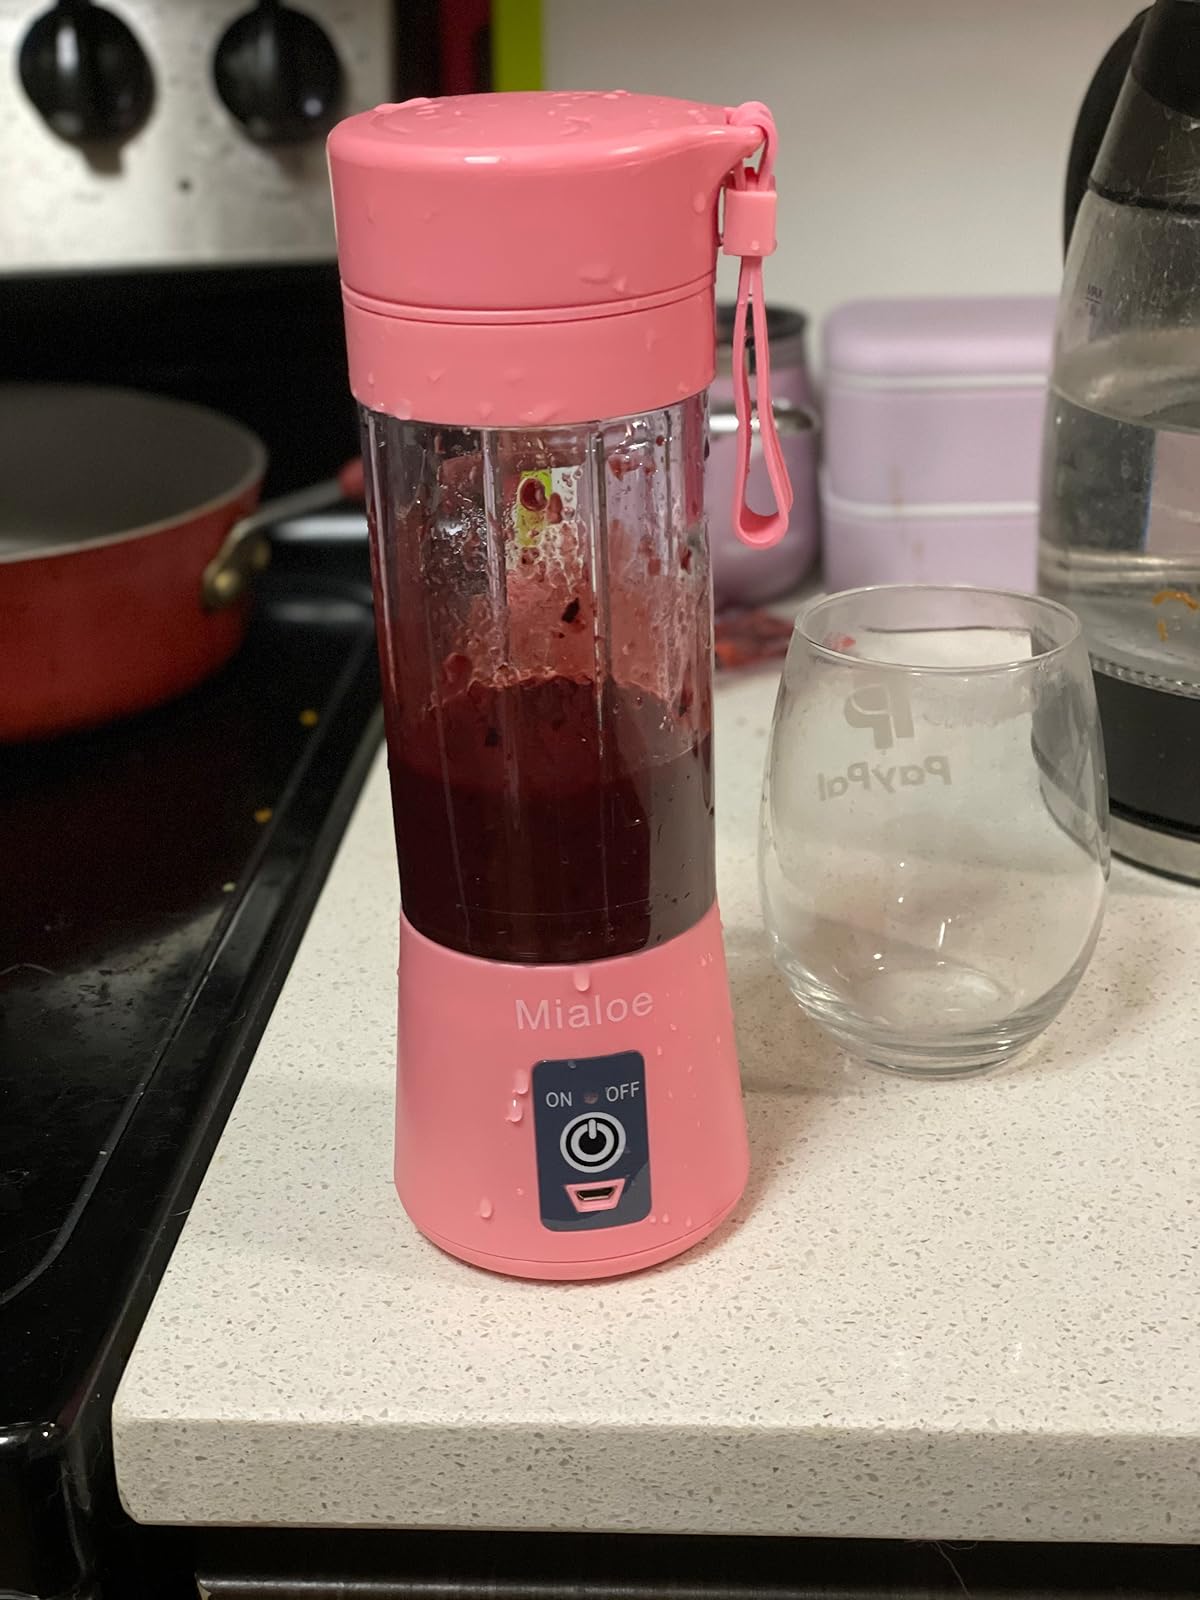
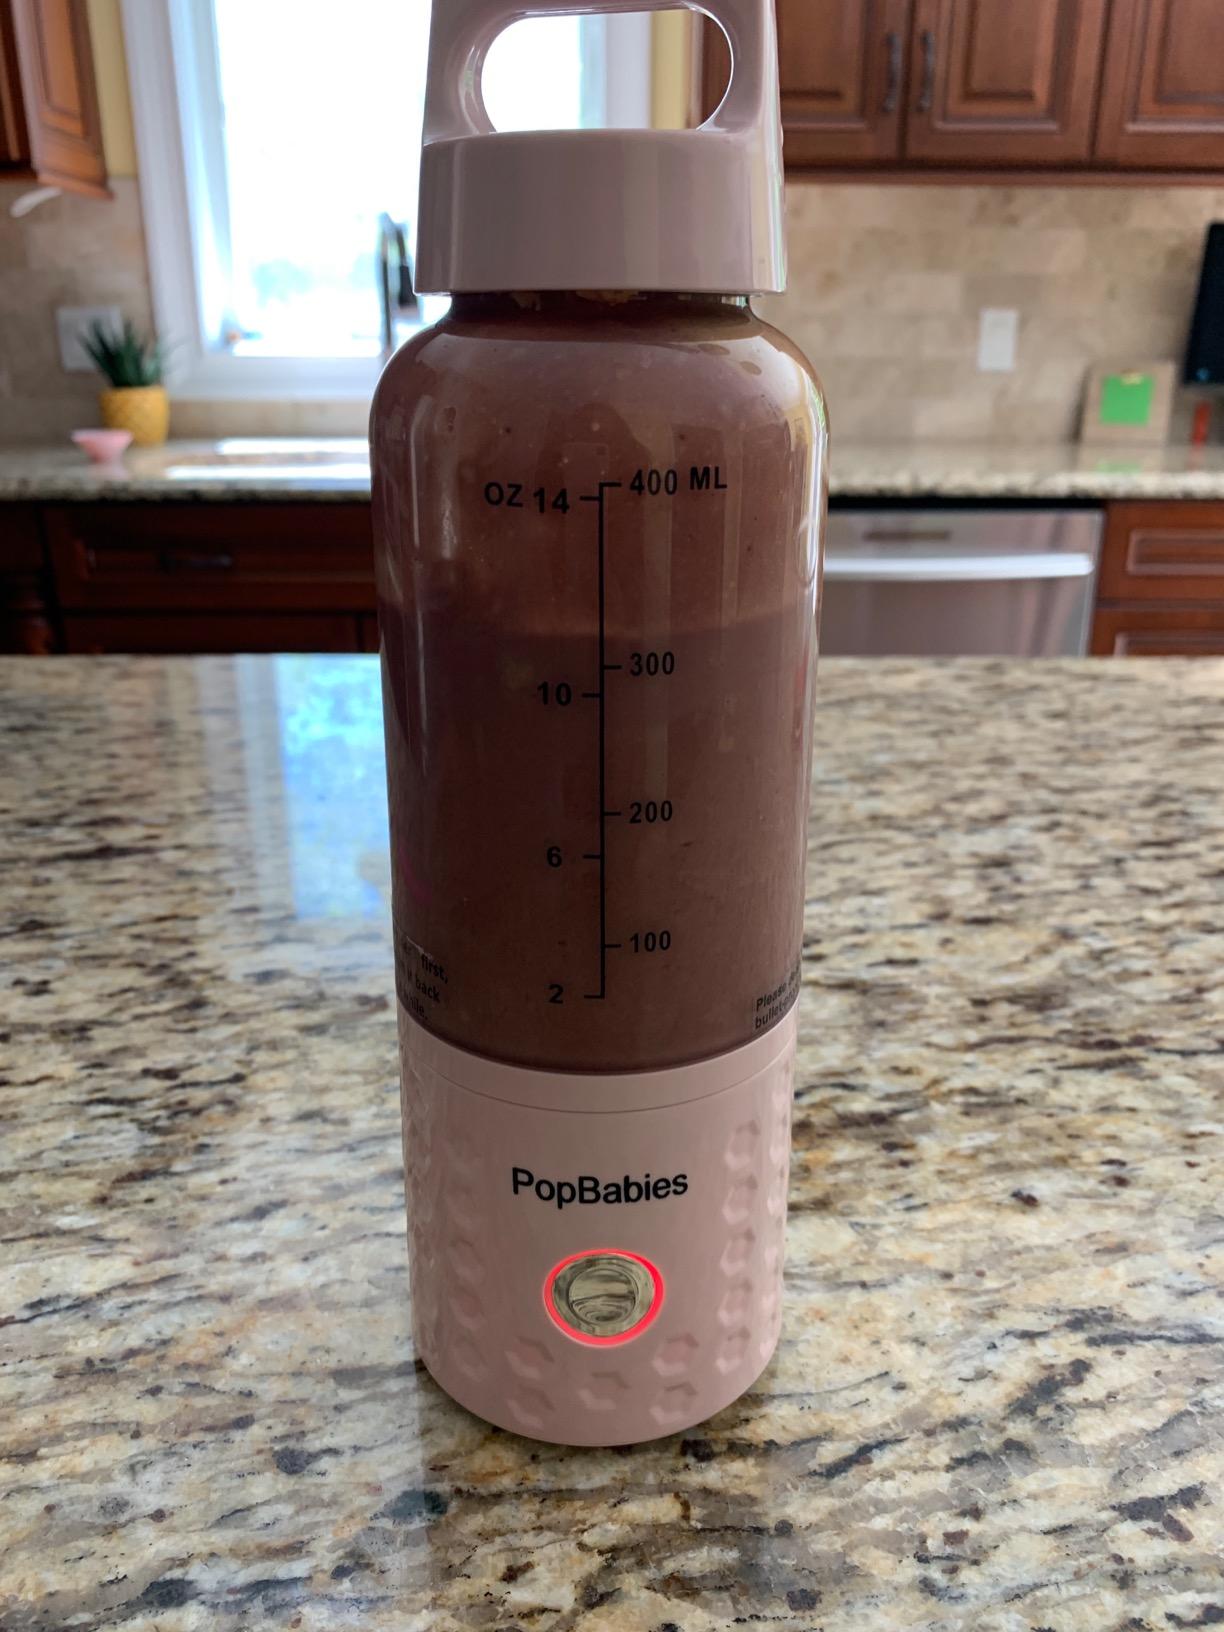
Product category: items_blender
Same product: no